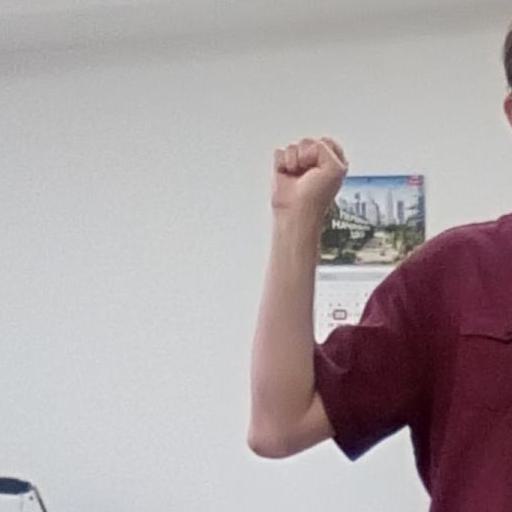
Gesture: fist